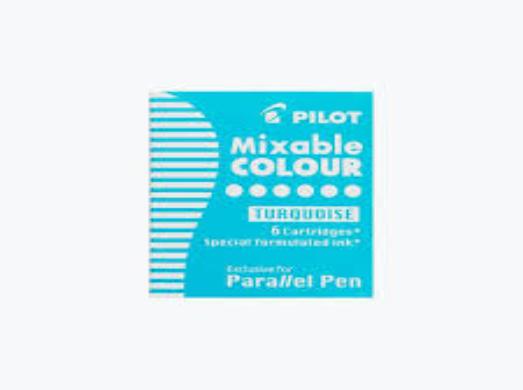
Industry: Necessities